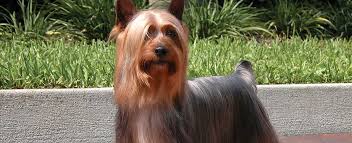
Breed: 231-n000081-silky_terrier